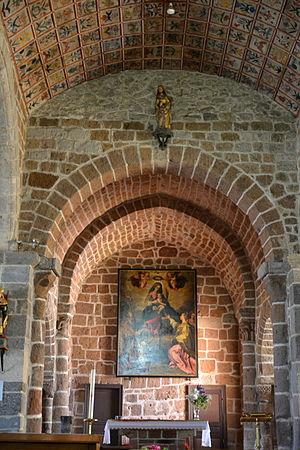
Vue intérieure Église Saint-Léger de Cheylade, Cantal, Auvergne, France
Cheylade est une commune française, située dans le département du Cantal en région Auvergne-Rhône-Alpes.
L'église Saint-Léger de Cheylade, petite commune française du Cantal, est un édifice religieux de style roman érigé au XIIᵉ siècle, ruiné pendant la Guerre de Cent Ans, rebâti et remanié à plusieurs reprises entre le XVᵉ et le XVIIᵉ siècles, puis retouché encore au XIXᵉ.